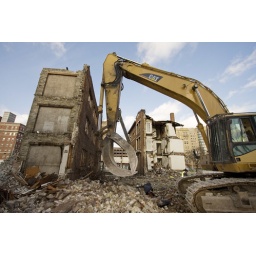
Brandon Morgan, machine operator for Champion Environmental Services, Inc., demolishes a building at Marquette University. (Photo by John Krejci)